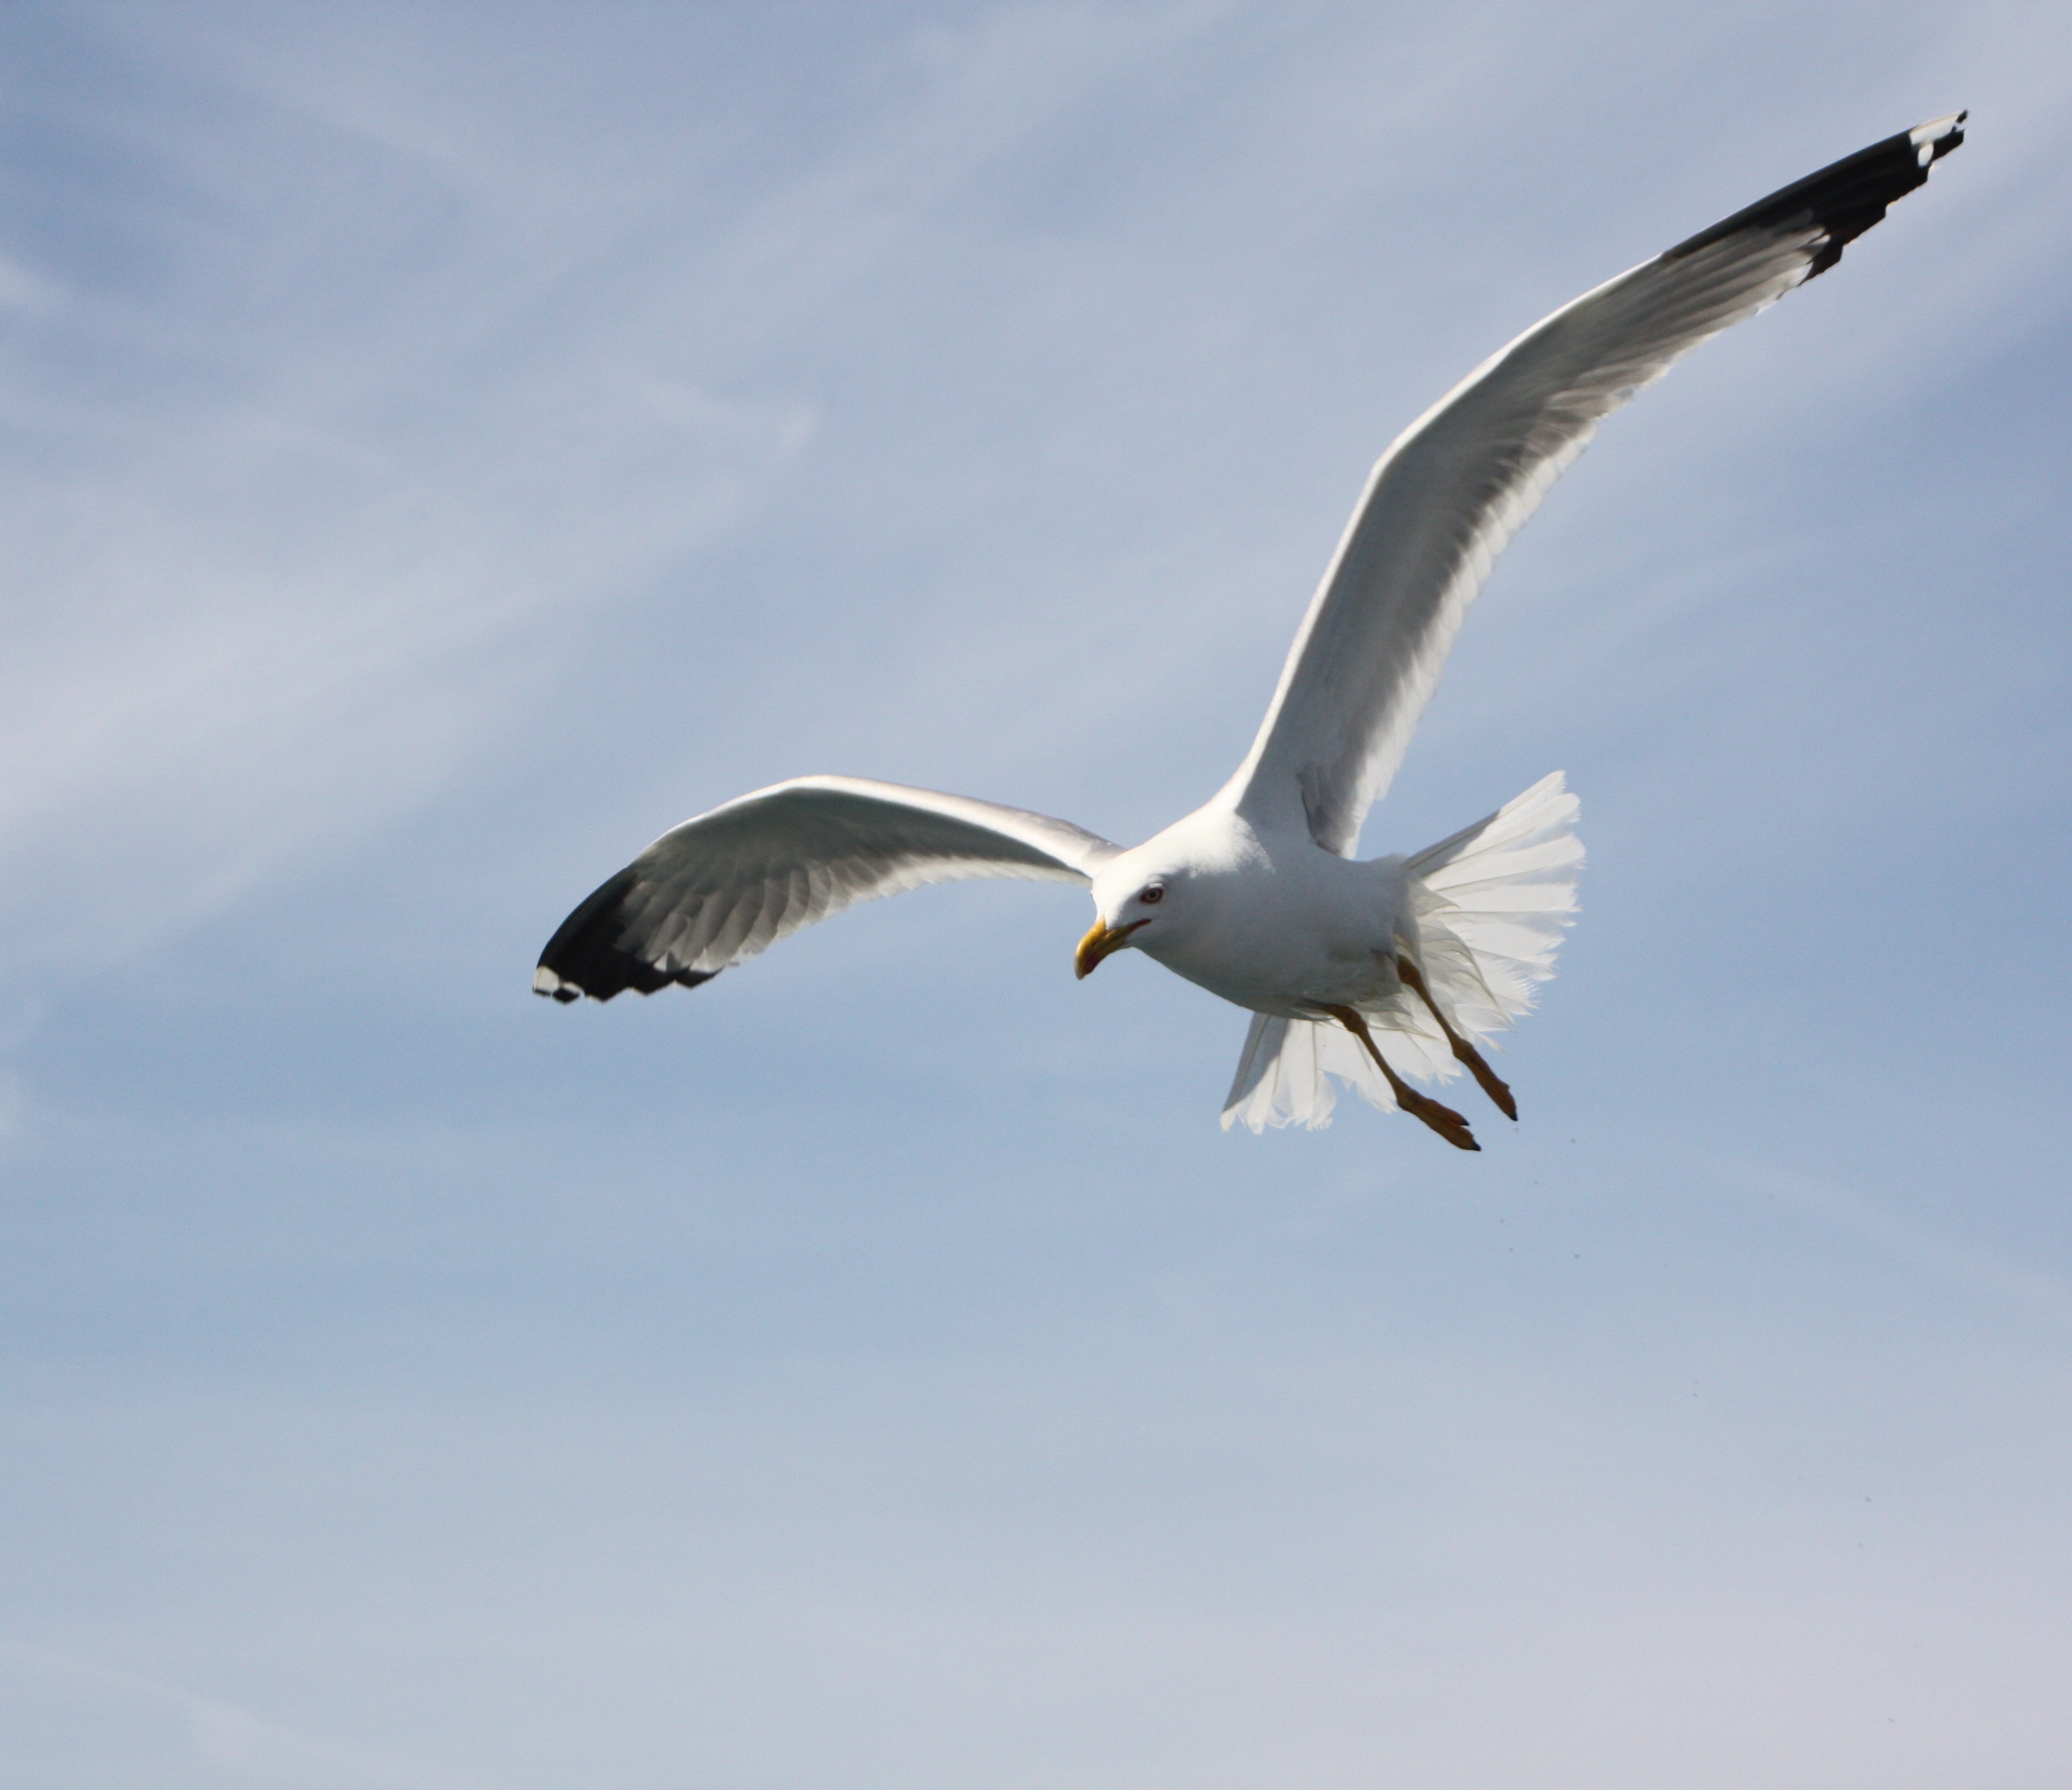
nature, bird, wing, sky, seabird, fly, seagull, gull, beak, flight, blue, freedom, fauna, vertebrate, gannet, charadriiformes, european herring gull